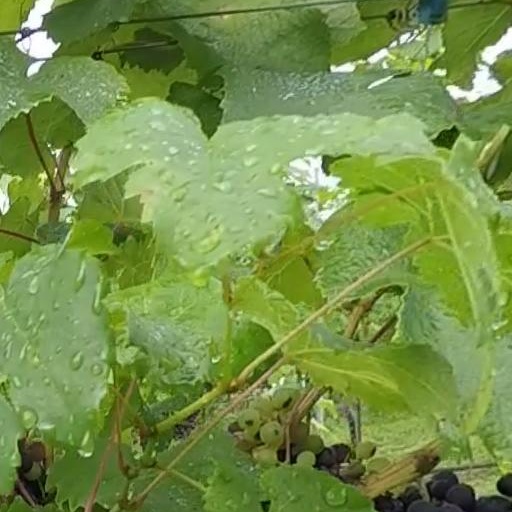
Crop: grape